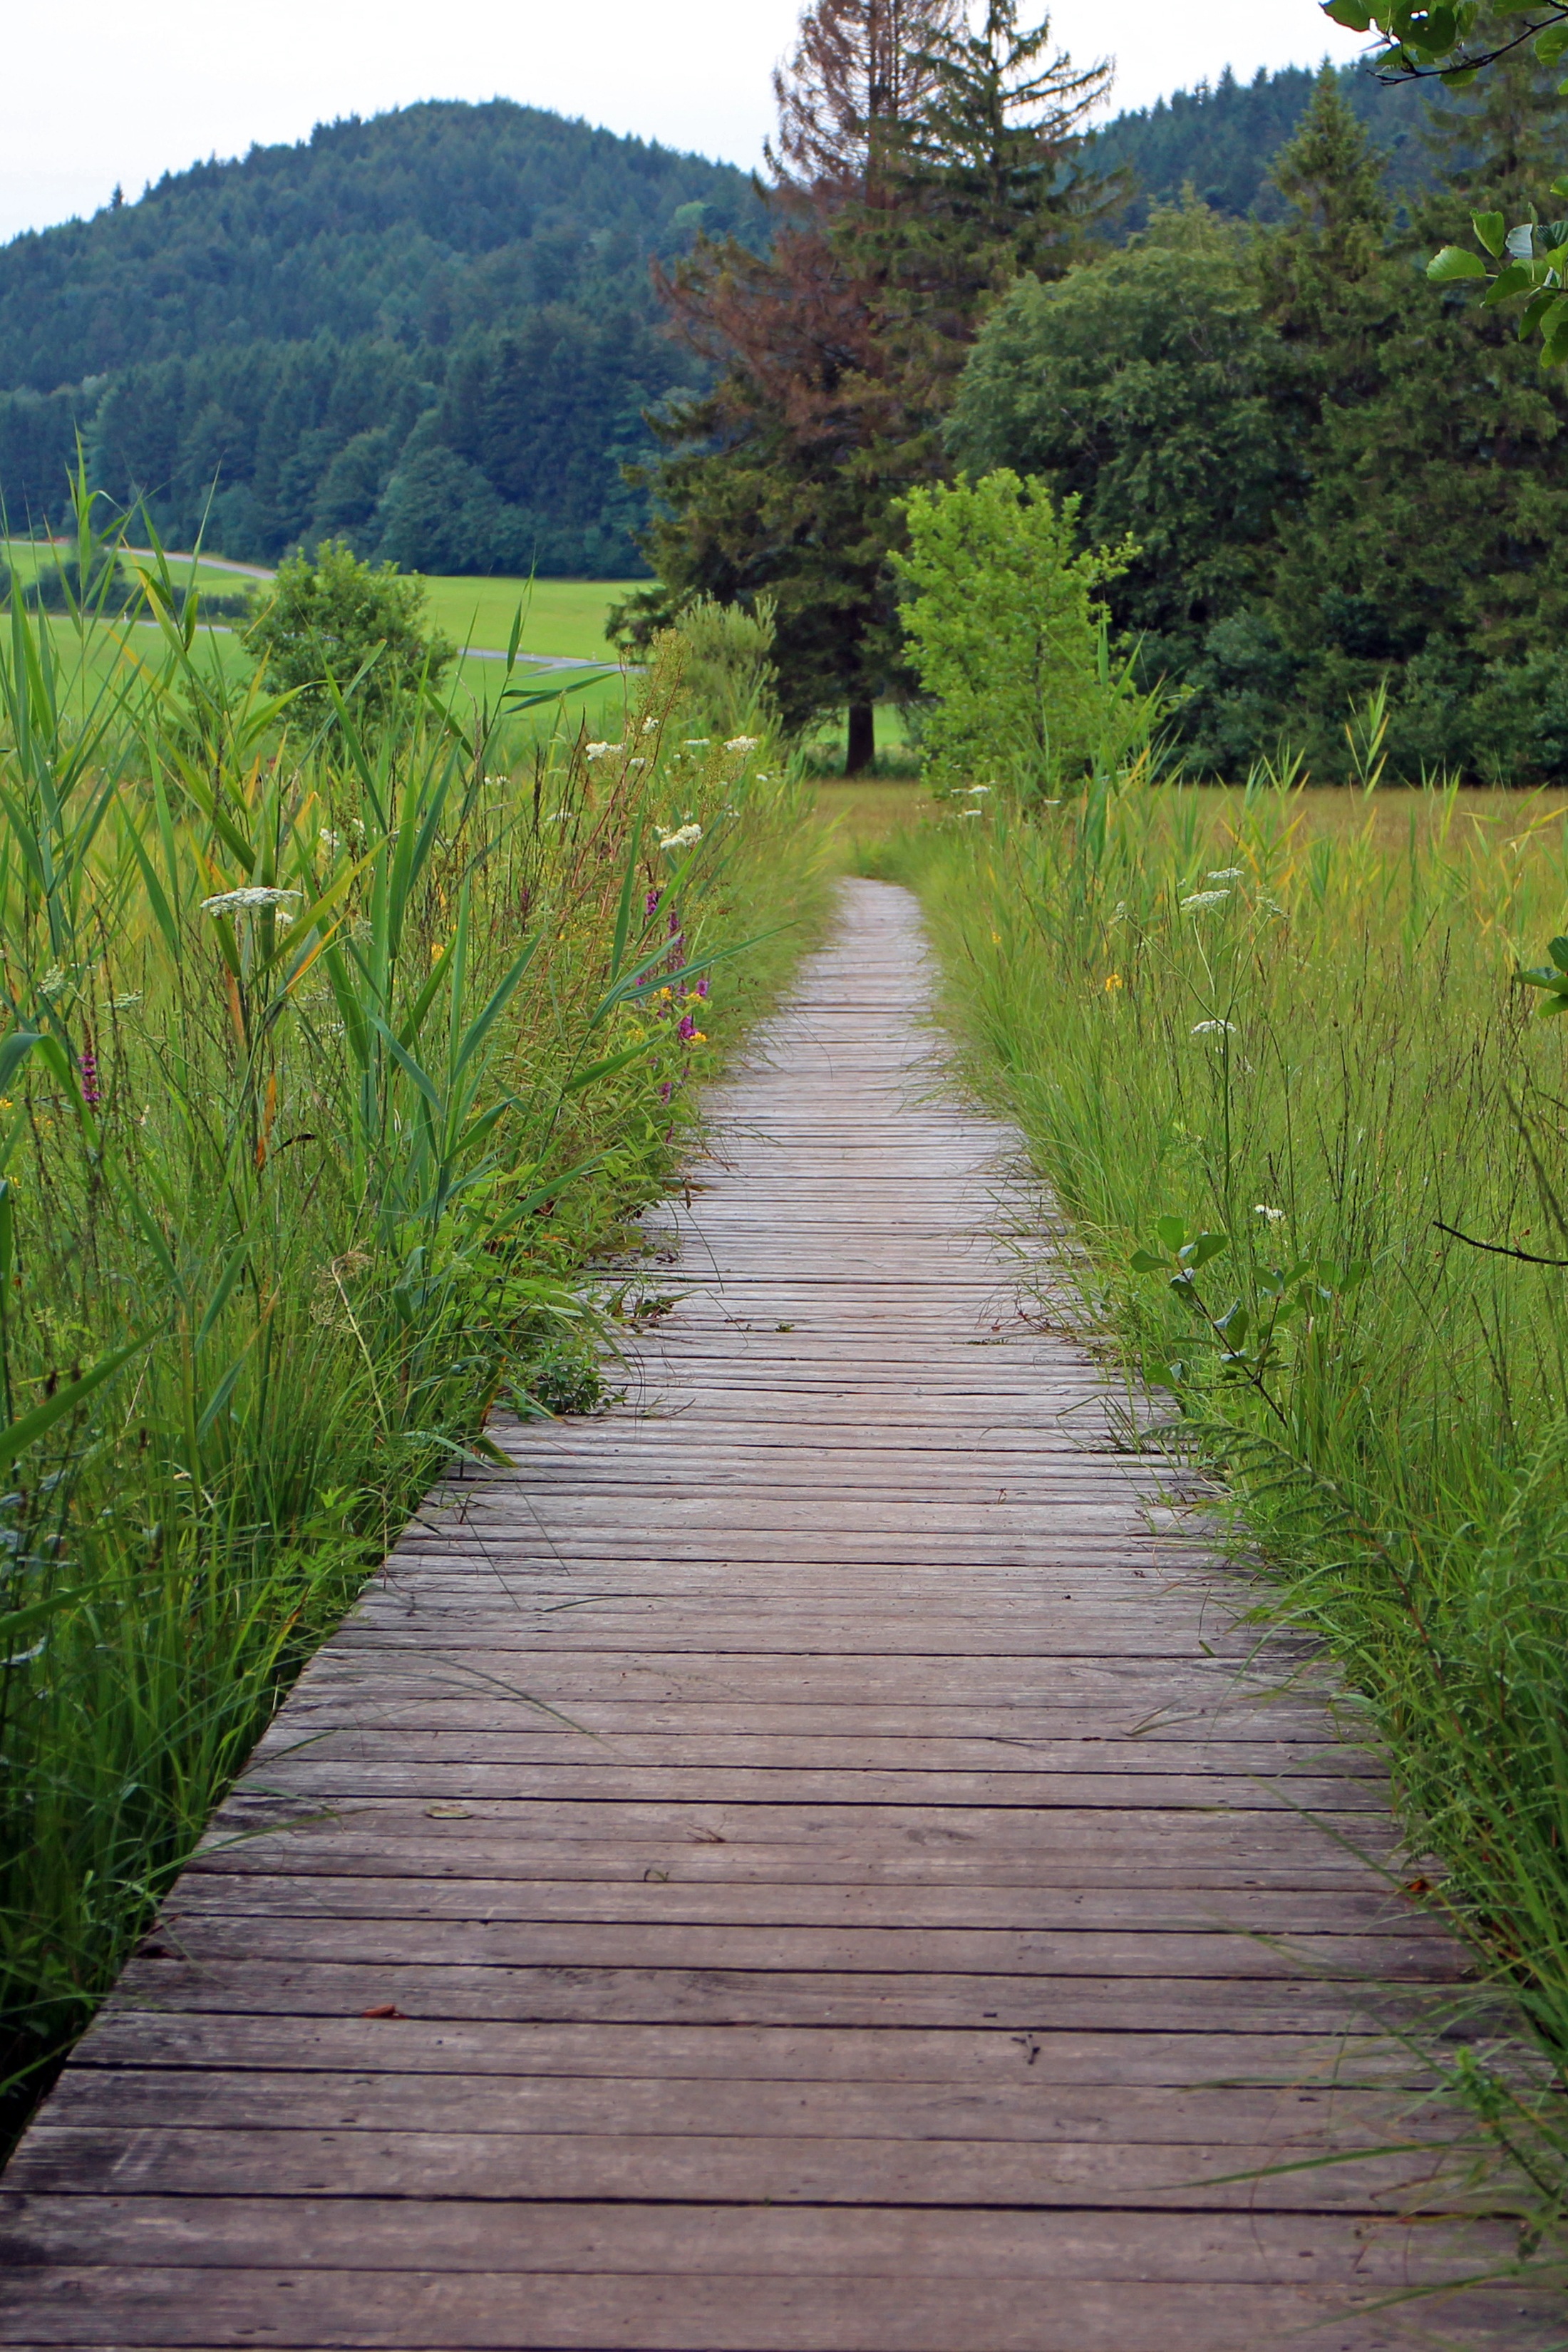
nature, path, grass, trail, meadow, lake, walkway, web, planks, boards, wetland, habitat, away, wooden track, wood planks, plank road, natural environment